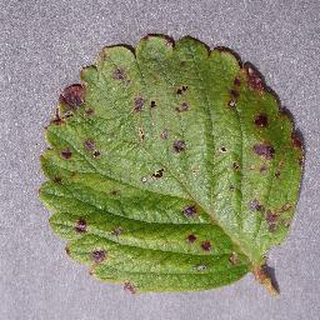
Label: strawberry_leaf_scorch